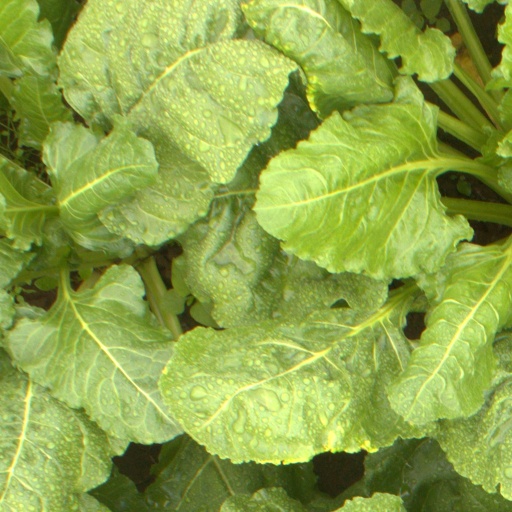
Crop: sugar beet